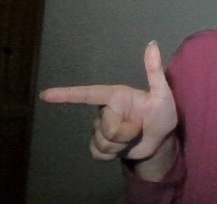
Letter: yaa